Kim Eui-sung

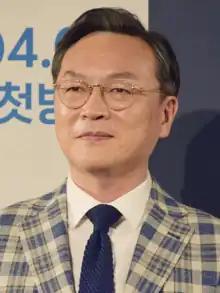
Kim Eui-sung in 2019

Kim Eui-sung (born December 17, 1965) is a South Korean actor. He is a first-generation film actor who started as a stage actor in the 1980s and 1990s. He is known for his roles in the films "The Day a Pig Fell into the Well" (1996), "Office" (2015), "" (2015), and "Train to Busan" (2016), as well as the television dramas "W" (2016) and "Taxi Driver" (2021-present).